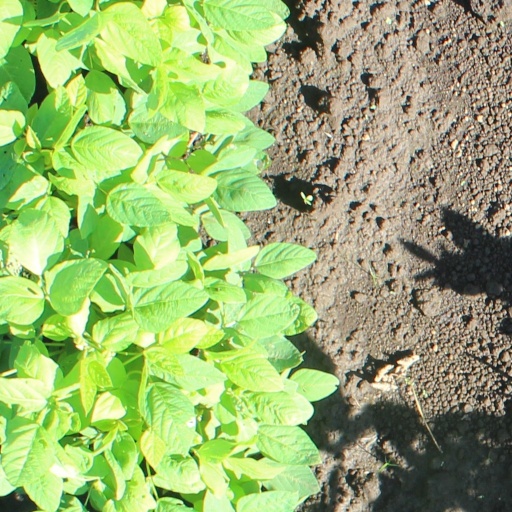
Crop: soybean